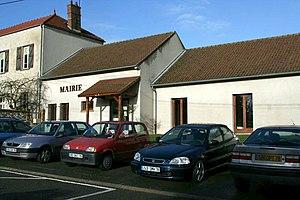
Fontenay-Mauvoisin est une commune française située dans le département des Yvelines en région Île-de-France. C'est un village rural qui se trouve immédiatement au sud de l'agglomération de Mantes-la-Jolie et qui a une double fonction agricole et résidentielle.